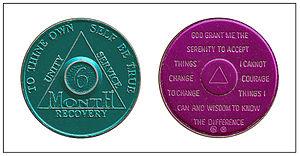
Alcooliques anonymes, abrégé sous le sigle AA, est une organisation d'entraide mondiale présente dans plus de 180 pays, avec 120 300 groupes et près de 2 100 000 membres au 1ᵉʳ janvier 2018. Son unique but est d'aider des personnes ayant un problème avec l'alcool ou se reconnaissant alcooliques, qu'elles soient des alcooliques chroniques ou cycliques, et désireuses d'arrêter de boire, à devenir et rester abstinentes.